Farwell Canyon

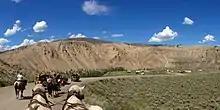
Nagwentled (Farwell Canyon)

Farwell Canyon (known to the local Tsilhqot'in First Nation as Nagwentled - 'place of landslides') is a canyon on the Chilcotin River in the Chilcotin District of British Columbia, Canada, located around the confluence of Farwell Creek and the Chilcotin, between the confluence of Big Creek and the Fraser River. This location has been significant to First Nations for countless generations as an important salmon fishing site. In the same area along the Chilcotin are the Farwell Rapids.